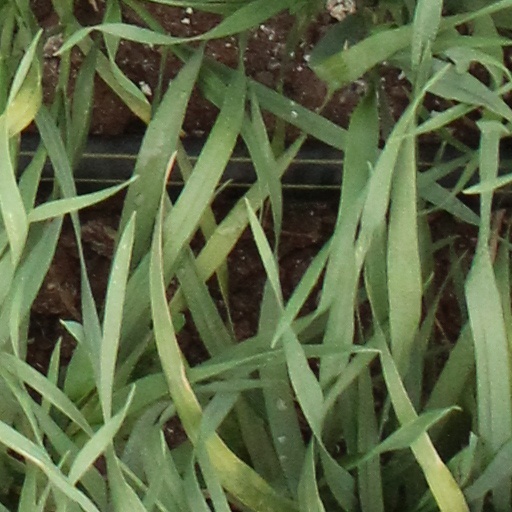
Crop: wheat